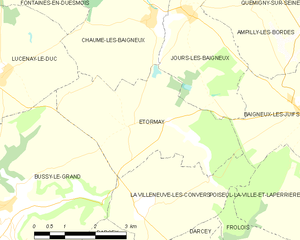
Étormay est une commune française située dans le département de la Côte-d'Or en région Bourgogne-Franche-Comté.